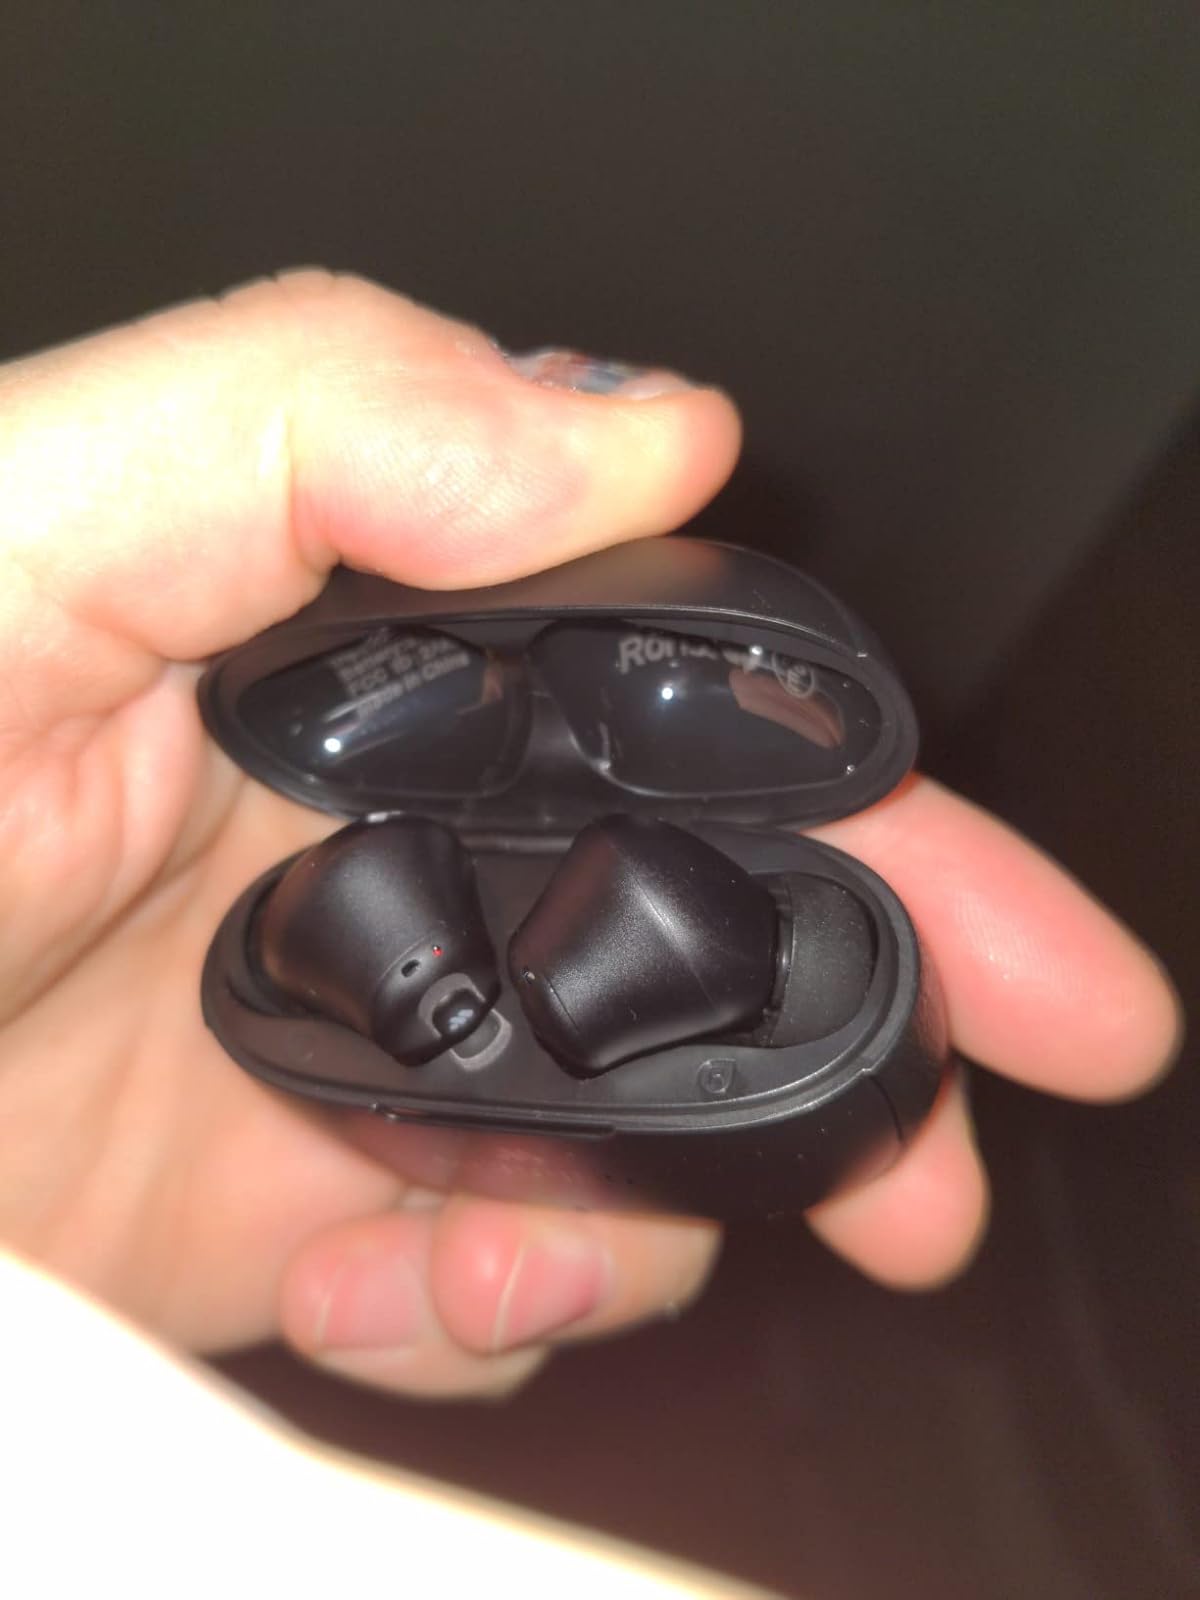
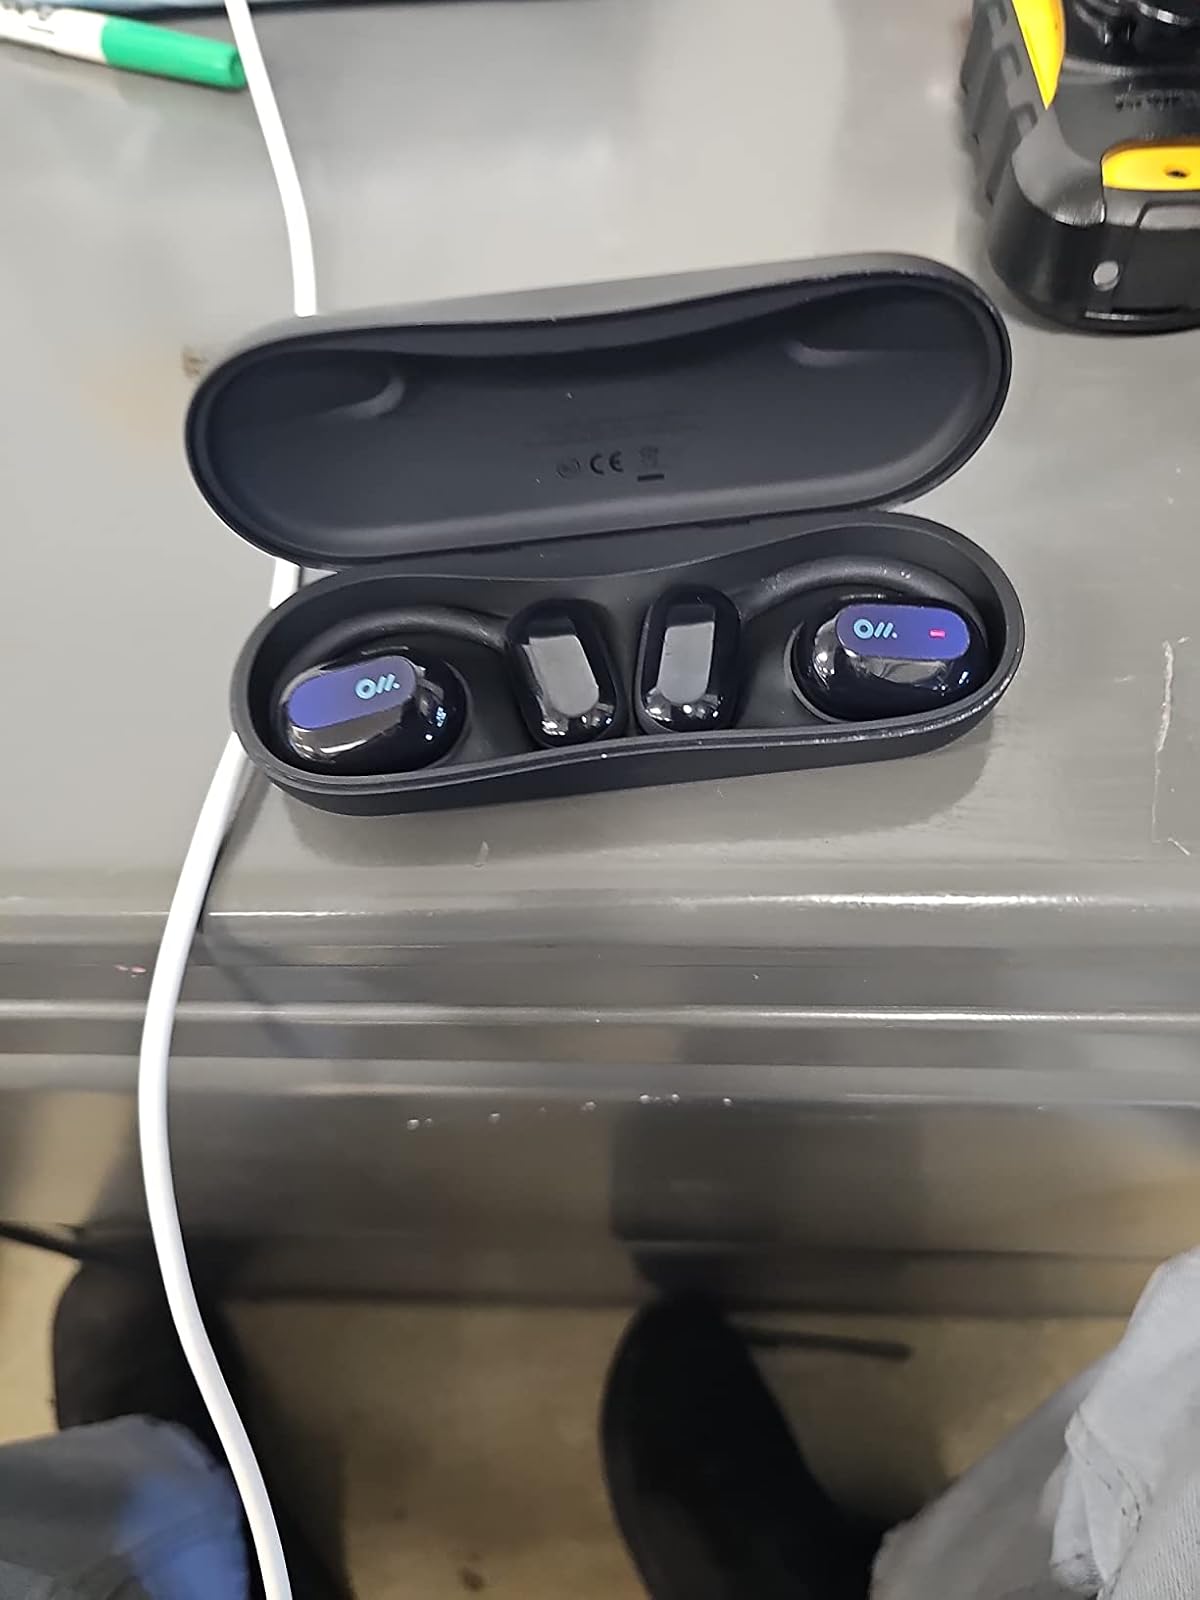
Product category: earbuds
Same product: no